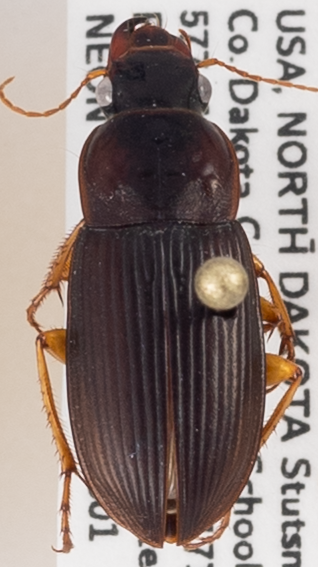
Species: Harpalus pensylvanicus
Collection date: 2017-08-01
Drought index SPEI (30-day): -1.258
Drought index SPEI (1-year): -0.432
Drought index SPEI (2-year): -0.46